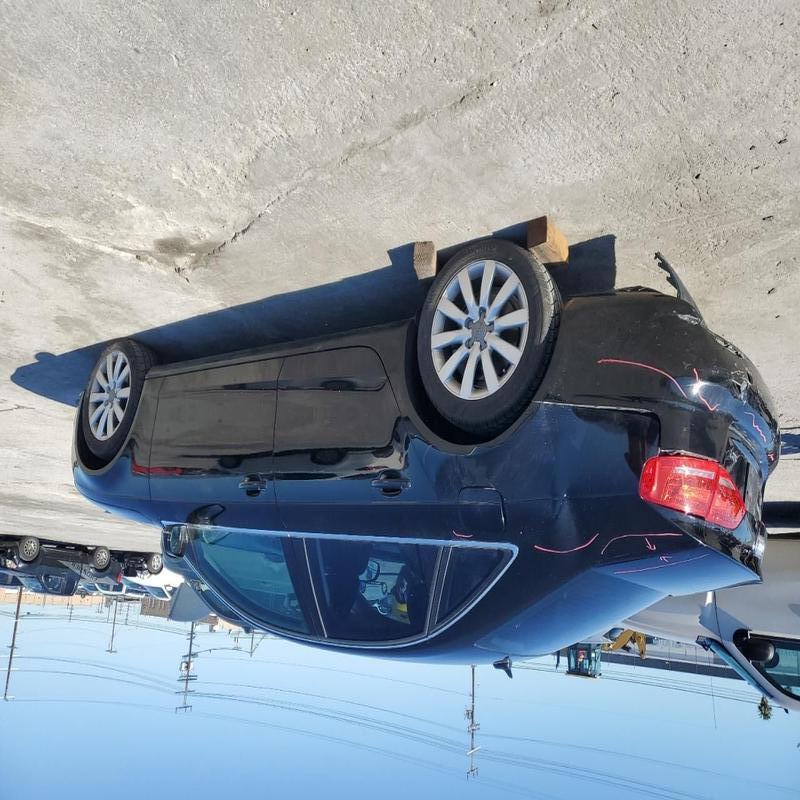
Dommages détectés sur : porte avant droite, porte arrière droite, aile arrière droite, malle, pare-choc arrière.
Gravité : majeur